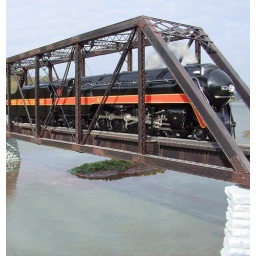
HO scale locomotive on an HO scale bridge I built from a kit, taken outdoors with real water in the diorama.